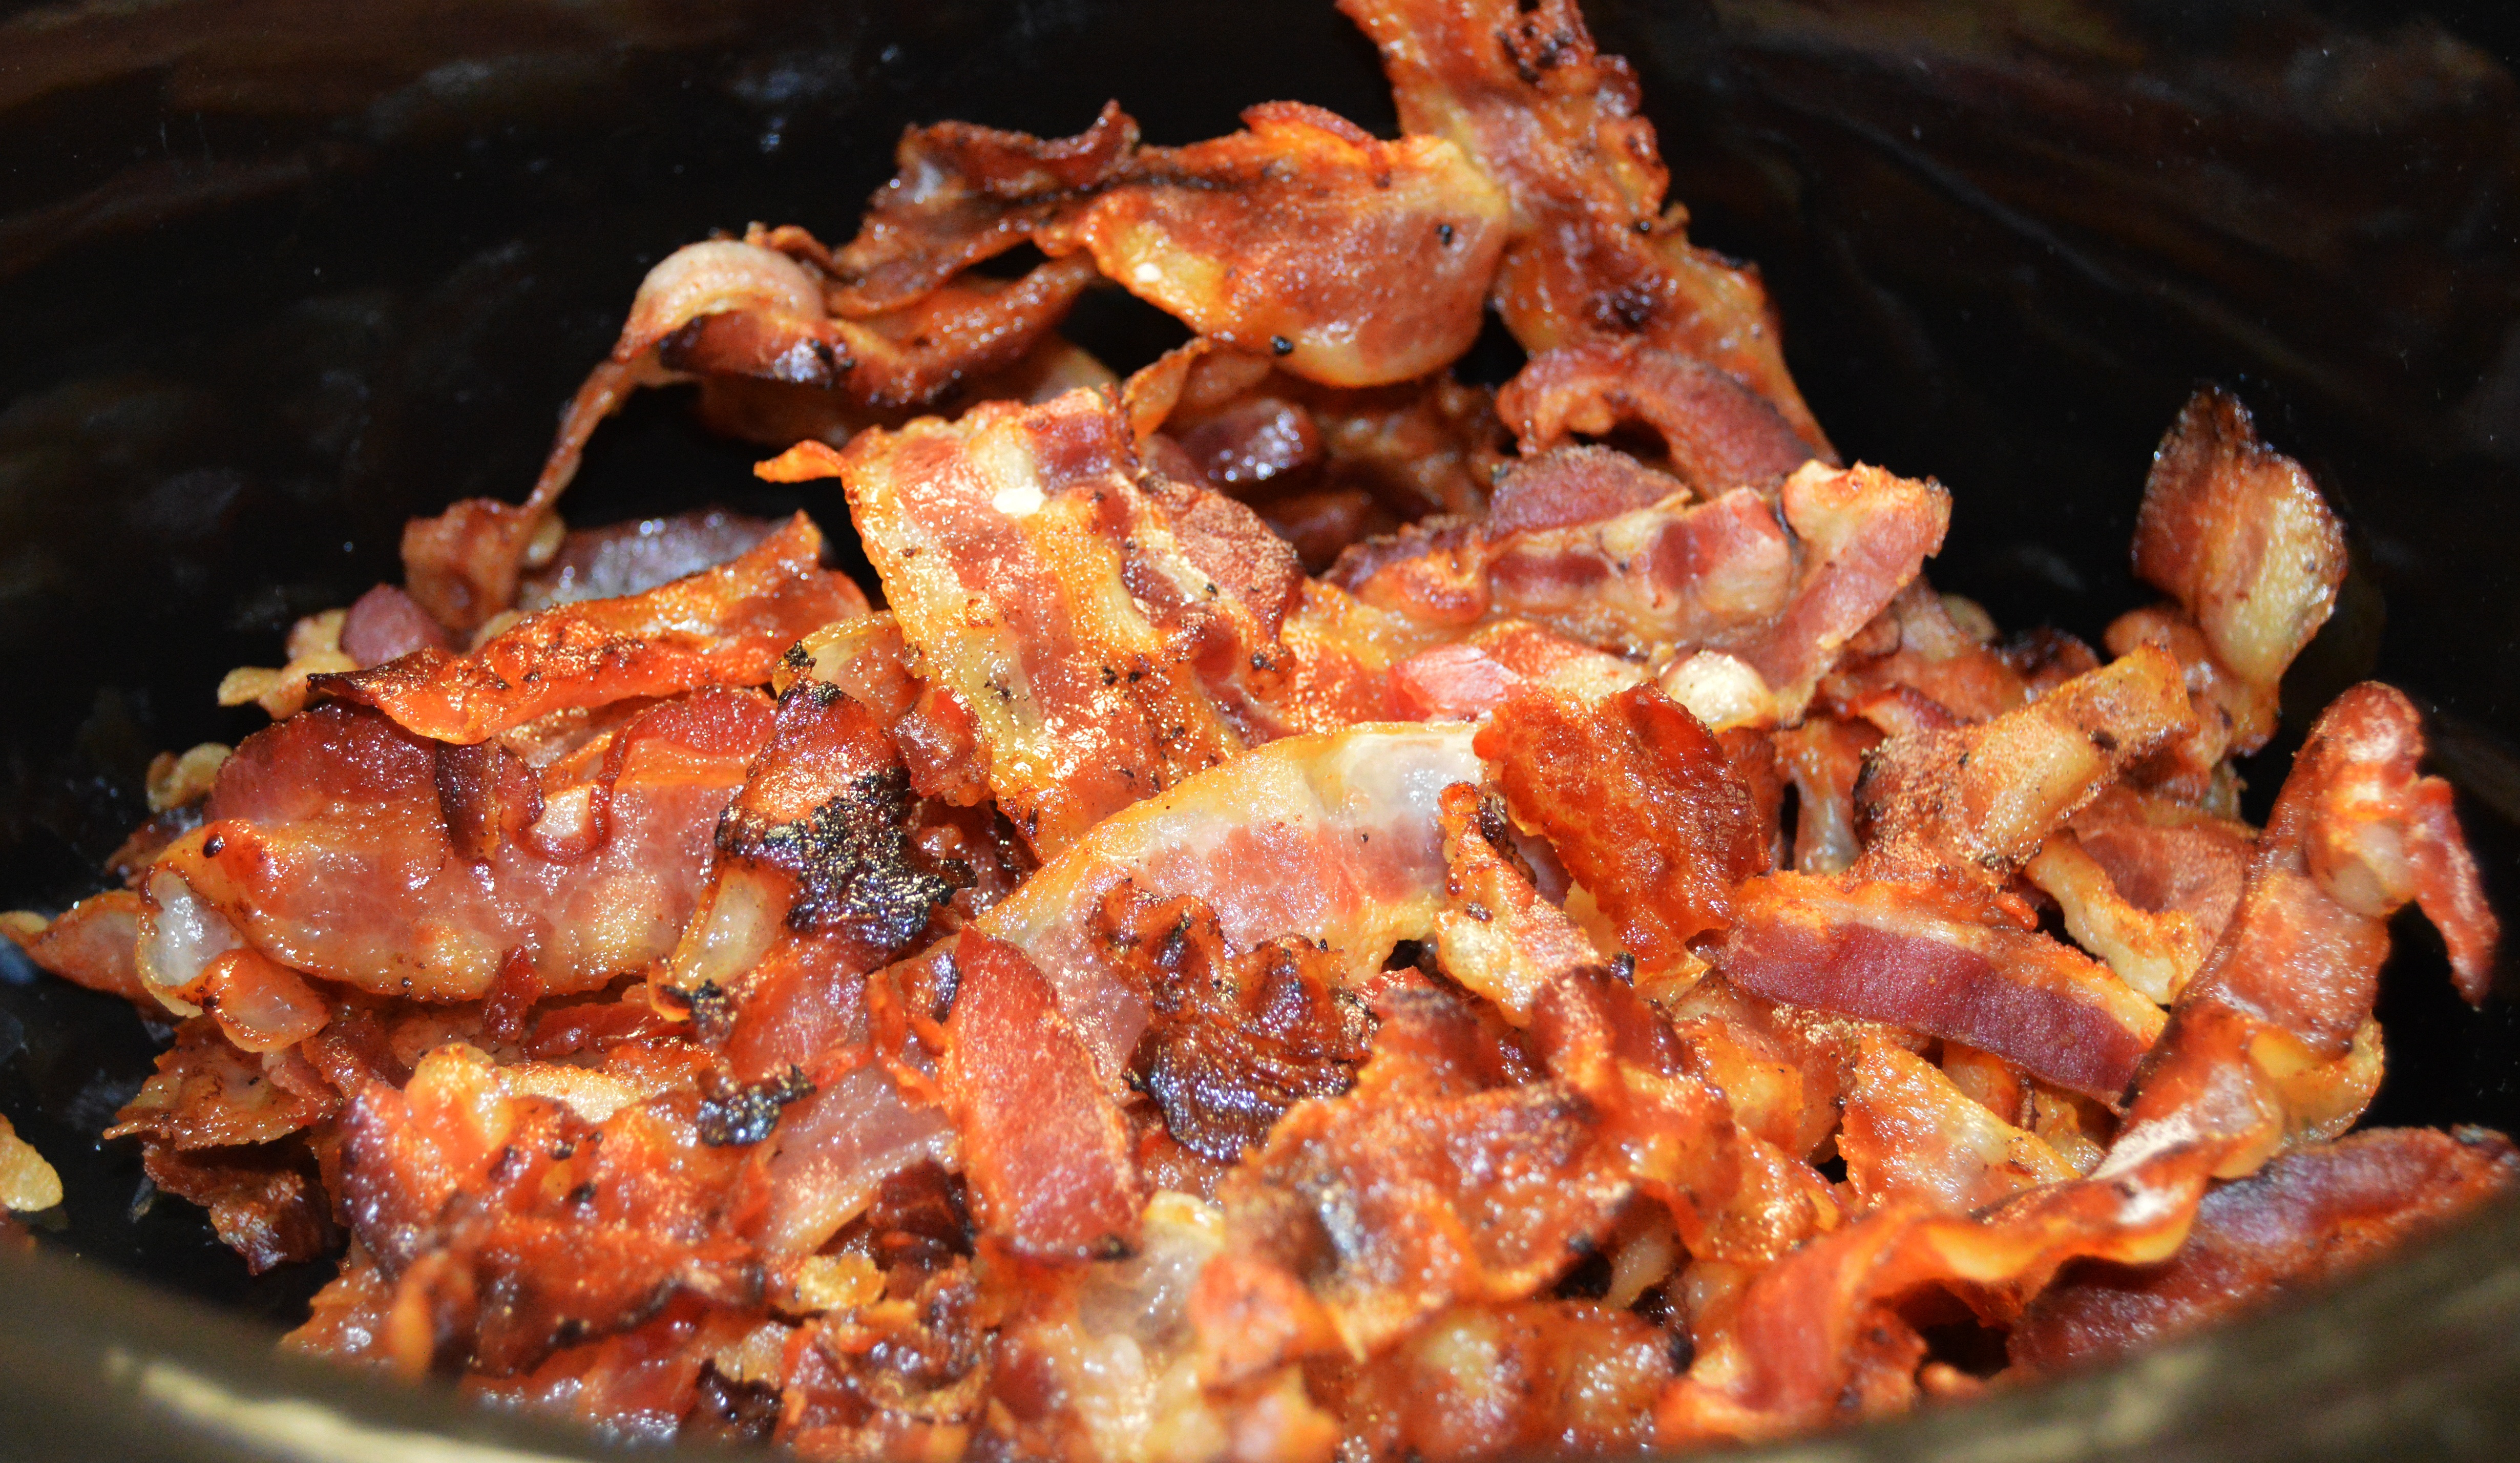
dish, food, produce, vegetable, meat, pork, cuisine, bacon, asian food, fry, roasted, unhealthy food, animal source foods, tandoori chicken